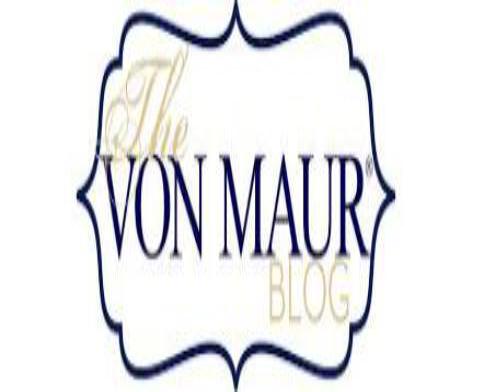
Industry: Others